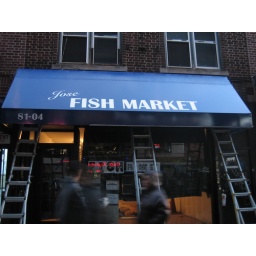
signage - new in Jose fish market